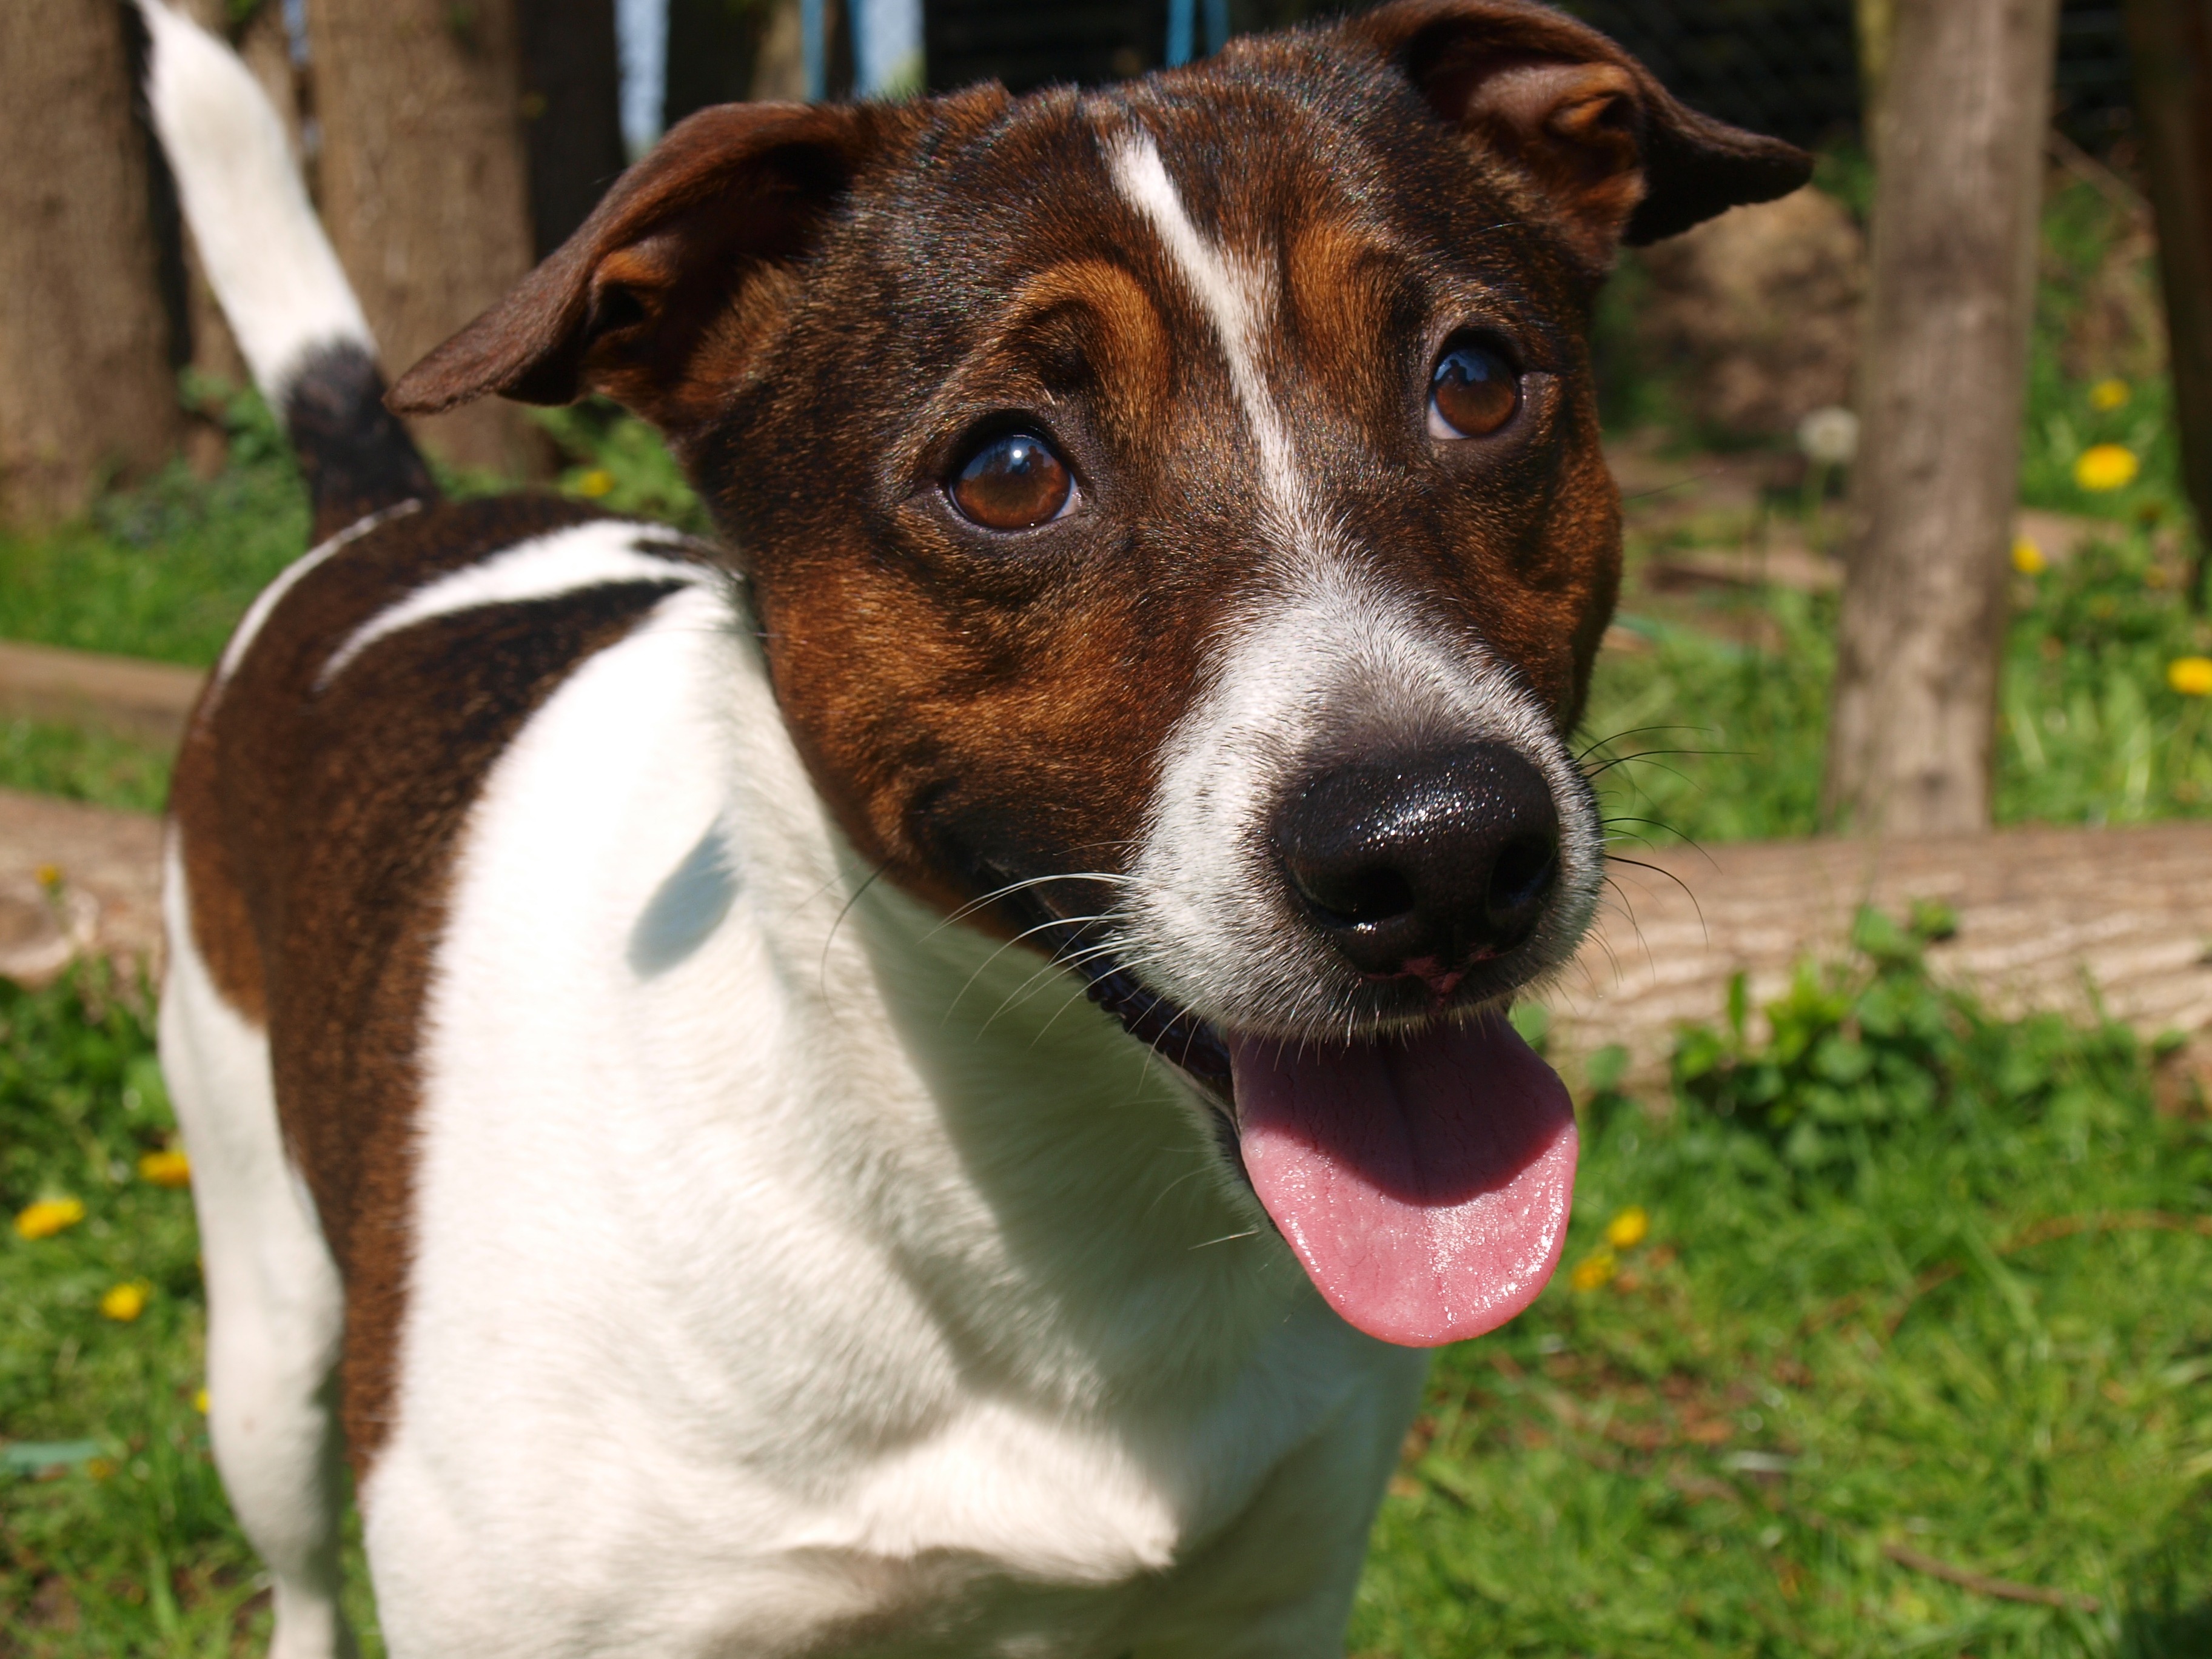
dog, portrait, mammal, friend, face, vertebrate, dog breed, terrier, friendly, parson russell terrier, trusting, jack russell terrier, dog like mammal, russell terrier, danish swedish farmdog, toy fox terrier, brazilian terrier, miniature fox terrier, ratonero bodeguero andaluz, smooth fox terrier